Paulo Centurión

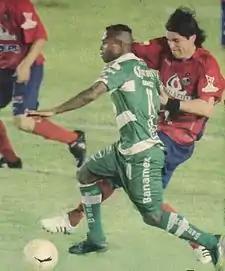
Centurión challenging for the ball with Ecuadorian forward Christian Benítez

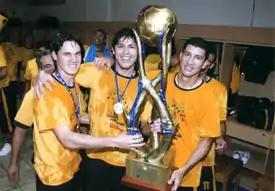
Celebration in the locker room between Joel Benítez and Eduardo Filippini with the 2010 league trophy

In the league, the team eventually placed first in the regular season. In the semi-finals they disposed of Deportivo Xinabajul to set up a final with Comunicaciones. Comunicaciones ended up winning with a 3–2 aggregate score at Estadio Mateo Flores, leaving Centurión and his team empty handed without a trophy.